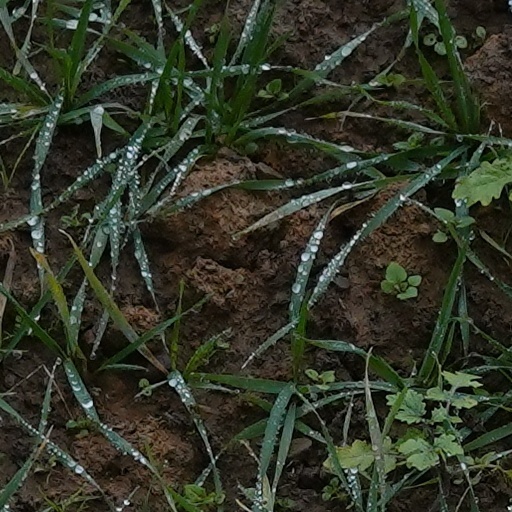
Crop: wheat